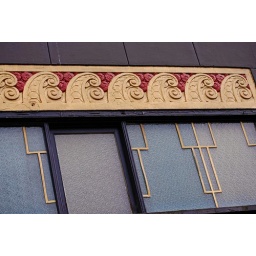
Atop a window on a building in the Multnomah District in Portland, Oregon.